TDR moisture sensor

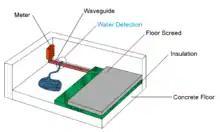
Moisture detection in buildings using profile analysis

Profile analysis allows fully automatic measurement and monitoring of spatial moisture content and thus a leak monitoring of building foundations, landfill barriers and geological repositories in salt mines.